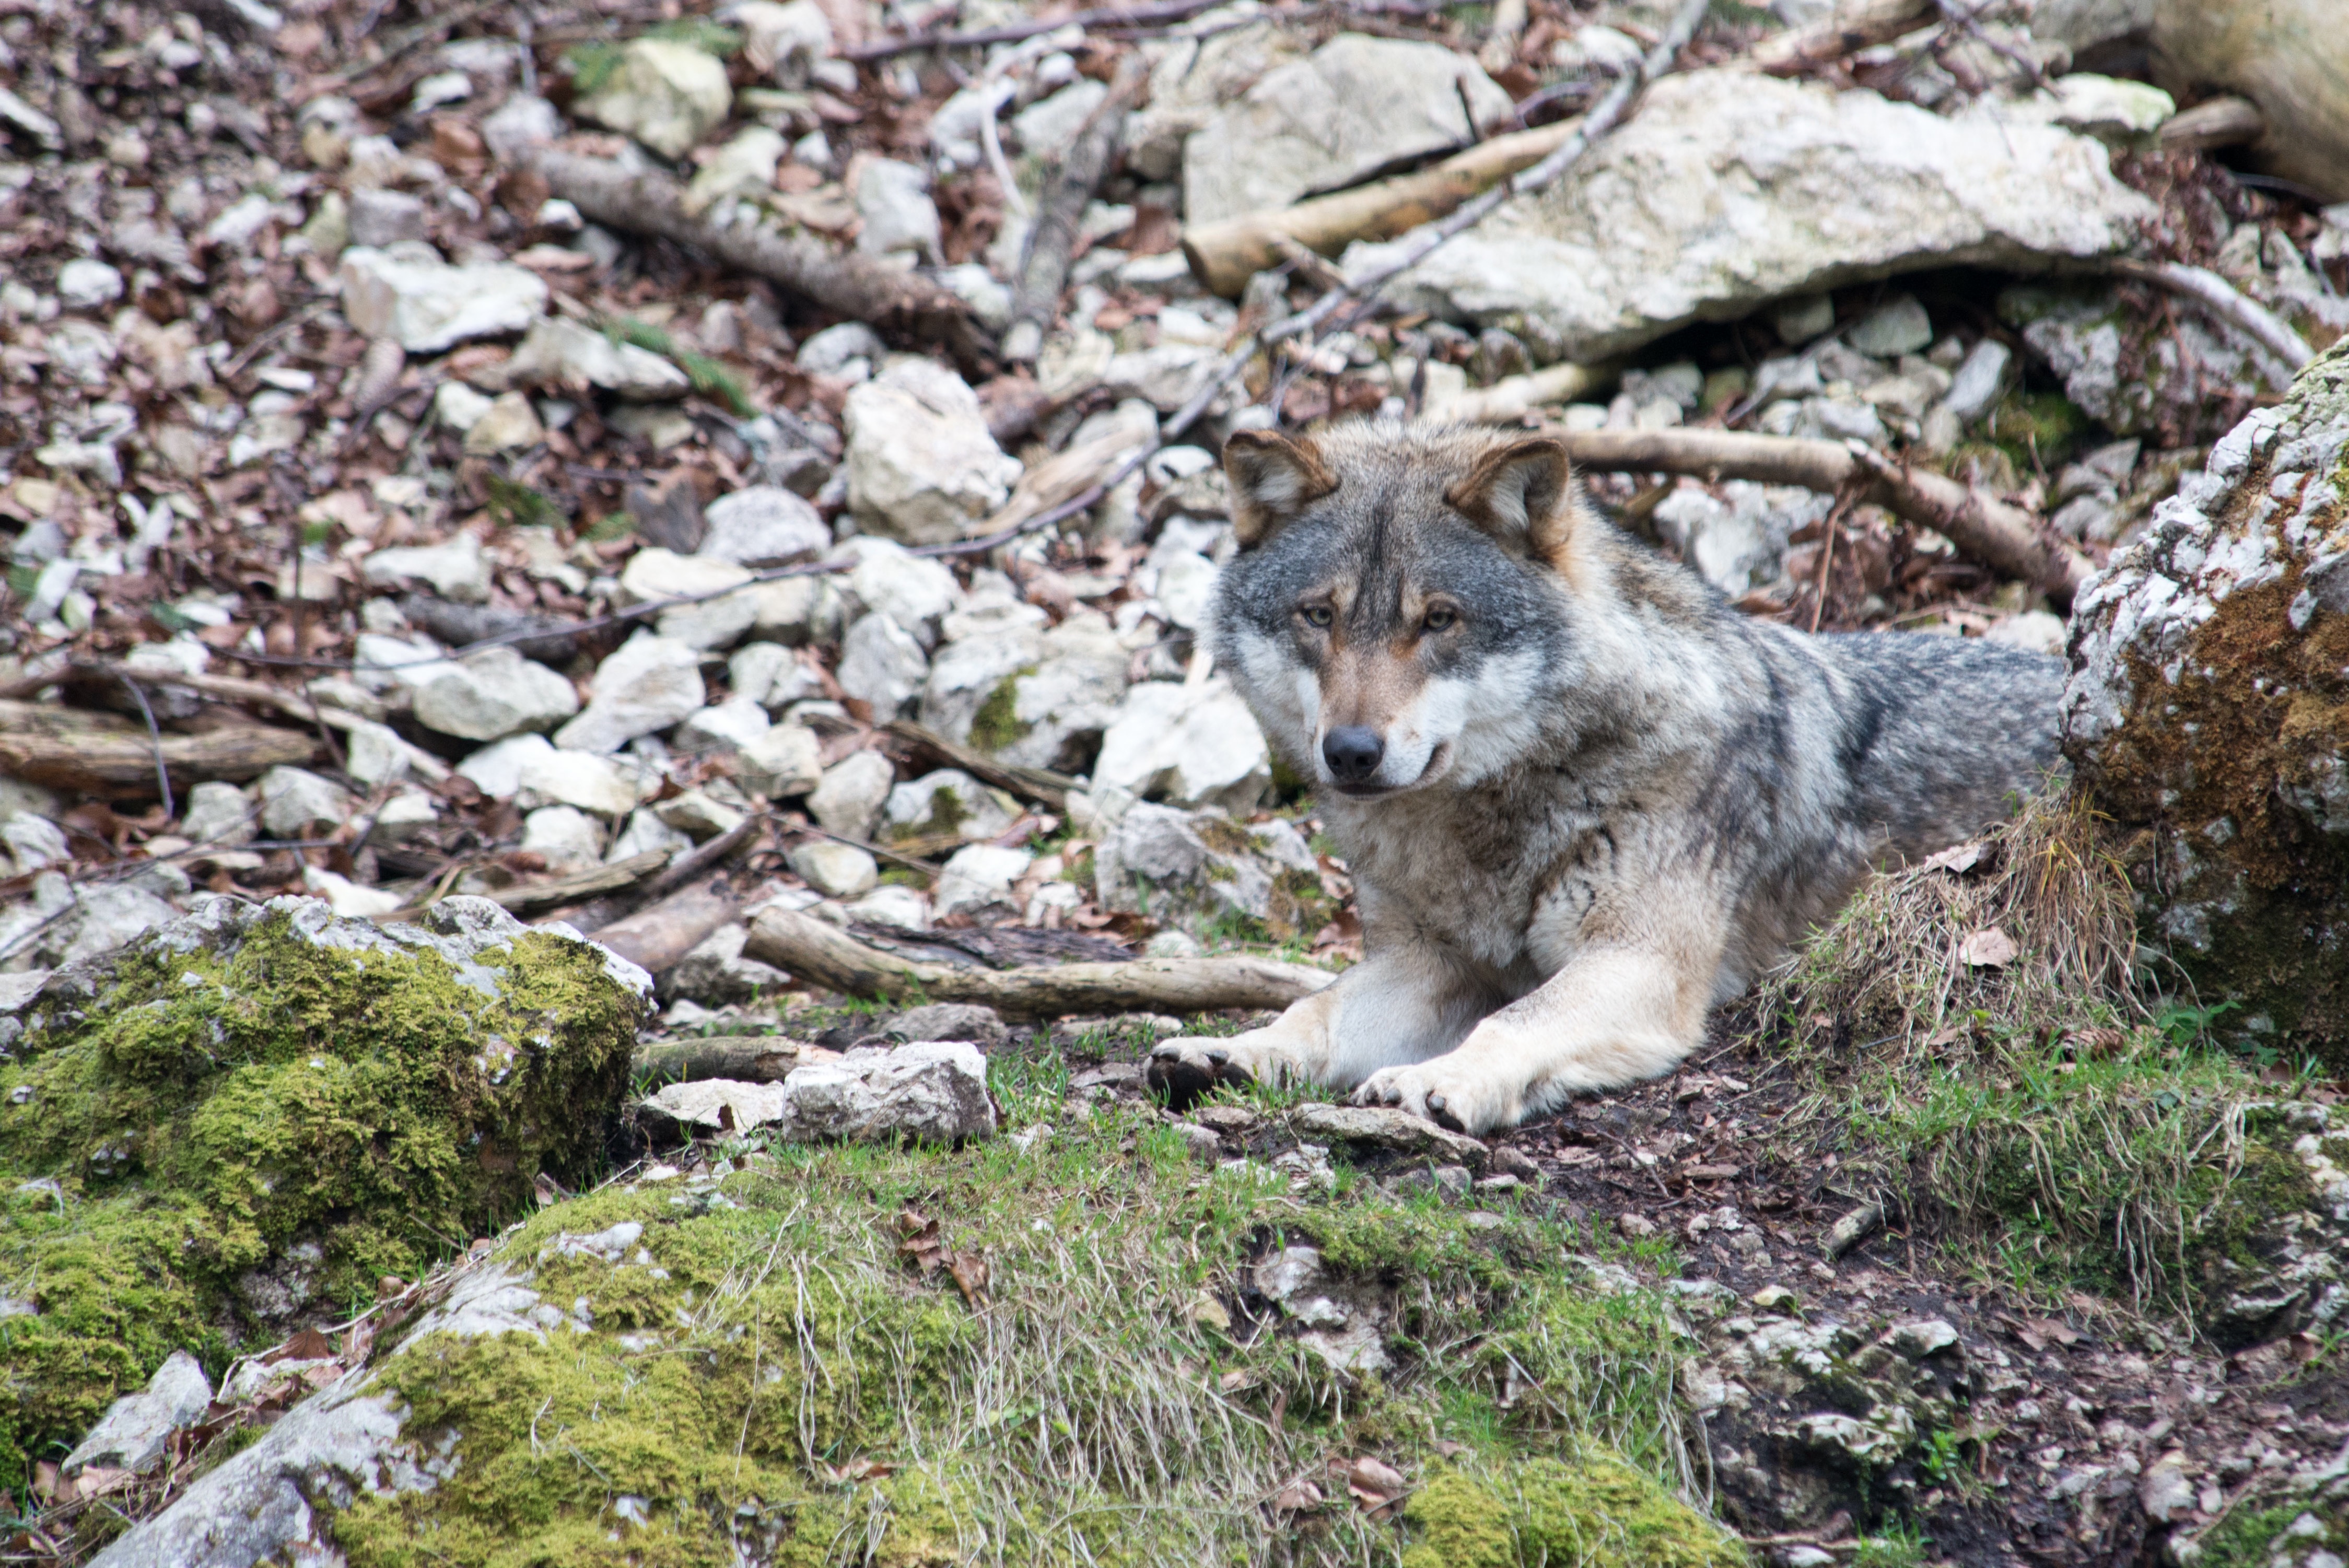
wildlife, mammal, wolf, fauna, vertebrate, cougar, wild cat, dog like mammal